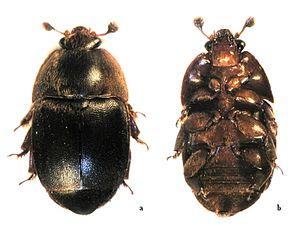
Le petit coléoptère des ruches est une espèce d'insectes coléoptères, parasite des colonies d'abeilles. Il est d'origine sud-africaine et appartient à la famille des Nitidulidae, du groupe des Méligèthes. Il est expérimentalement démontré qu'il peut aussi infester des colonies de bourdons.